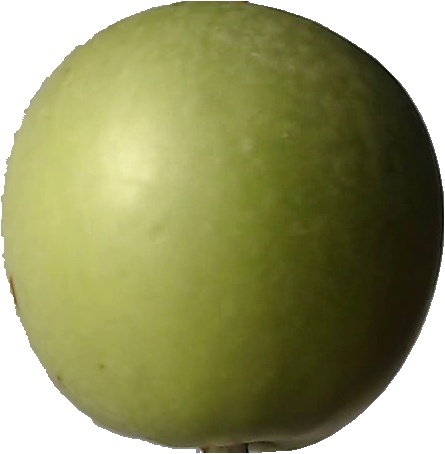
Label: apple_granny_smith_1